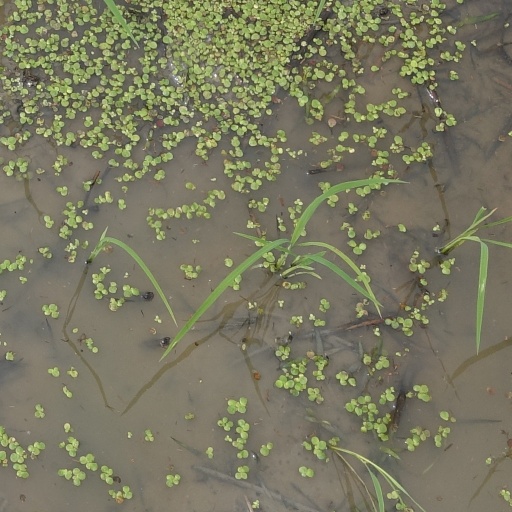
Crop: rice